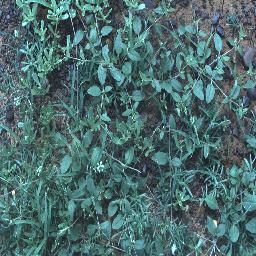
Label: negative